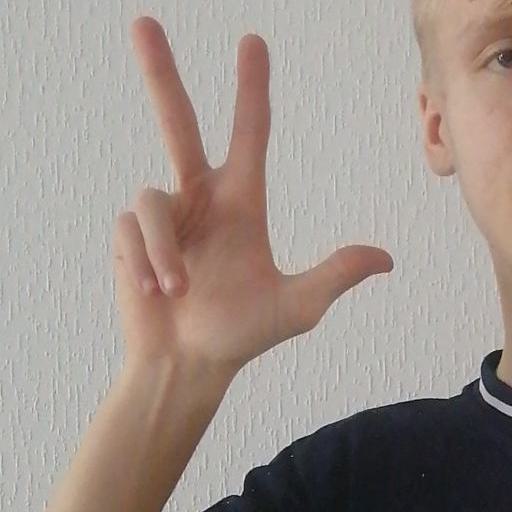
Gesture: three2